Everglades

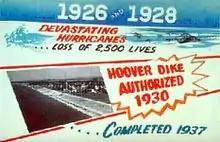
A sign advertising the completion of the Herbert Hoover Dike

After the Civil War, a state agency called the Internal Improvement Fund (IIF), whose purpose was to improve Florida's roads, canals, and rail lines, was discovered to be deeply in debt. The IIF found a Pennsylvania real estate developer named Hamilton Disston interested in implementing plans to drain the land for agriculture. Disston purchased of land for $1 million in 1881, and he began constructing canals near St. Cloud. At first, the canals seemed to work in lowering the water levels in the wetlands surrounding the rivers. They were effective in lowering the groundwater, but it became apparent that their capacity was insufficient for the wet season. Although Disston's canals did not drain well, his purchase primed the economy of Florida. It made news and attracted tourists and land buyers. Within four years property values doubled, and the population increased significantly.